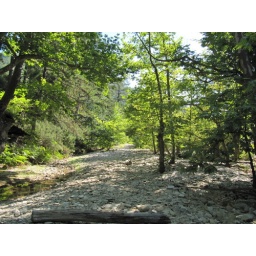
Dry river bed by Maries Lake